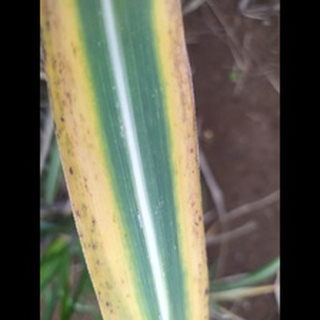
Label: sugarcane_yellow_leaf_disease